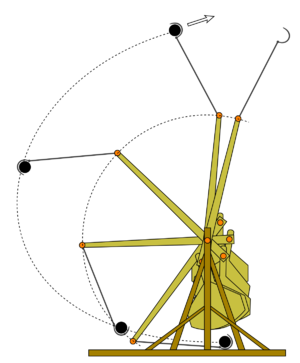
En physique, l'accélération angulaire est la variation de la vitesse angulaire au cours du temps. En unités dérivées du Système international, l'accélération angulaire s'exprime en radians par seconde carrée.